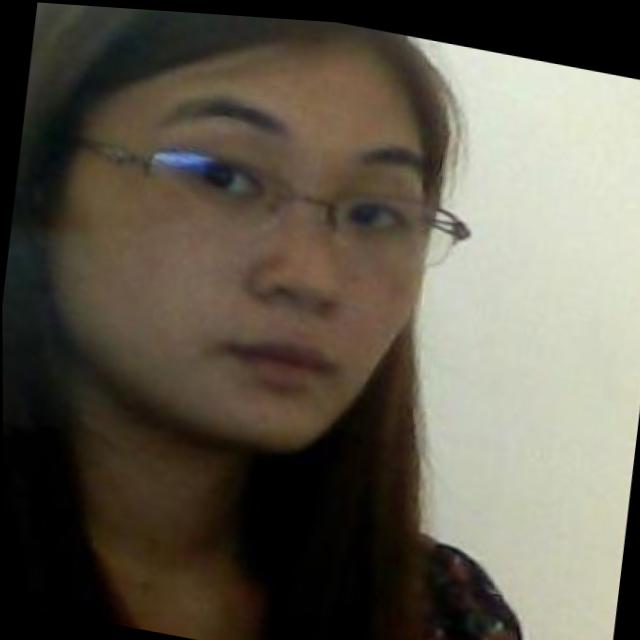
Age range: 21-44